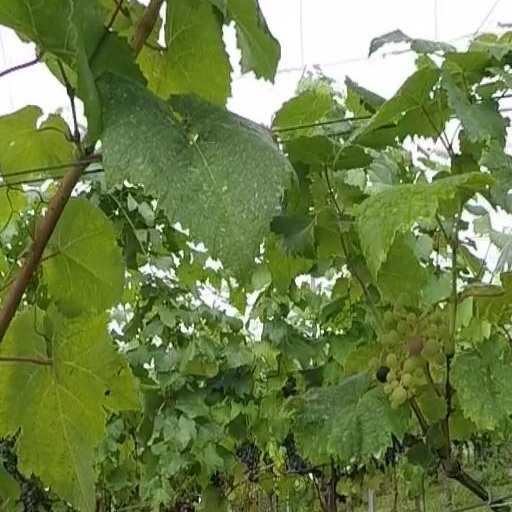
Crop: grape